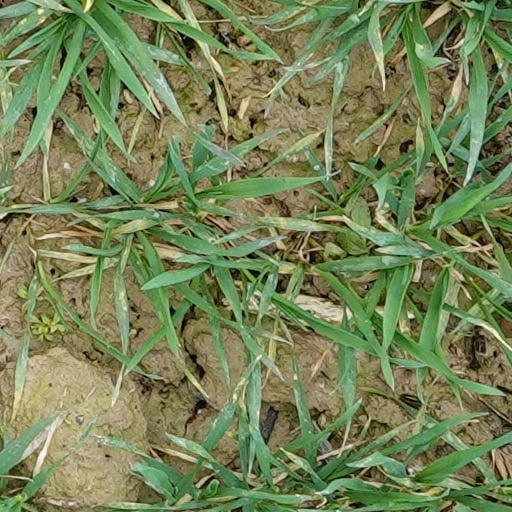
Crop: wheat